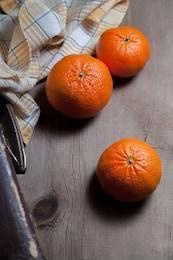
Label: mandarine